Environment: real
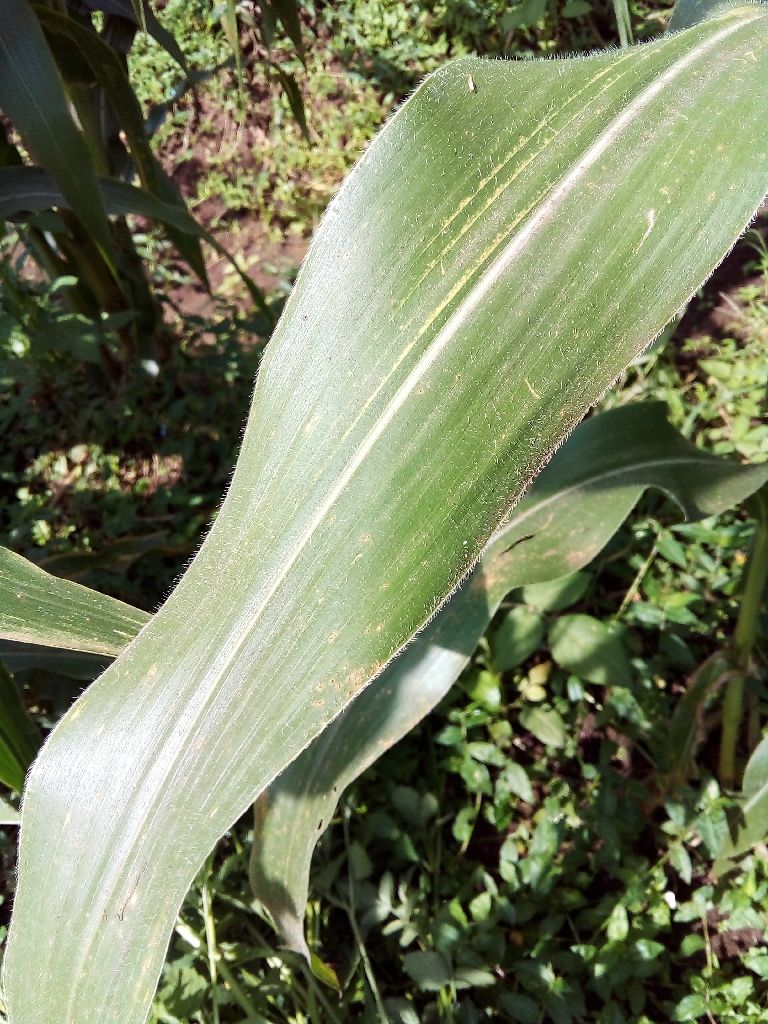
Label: healthy